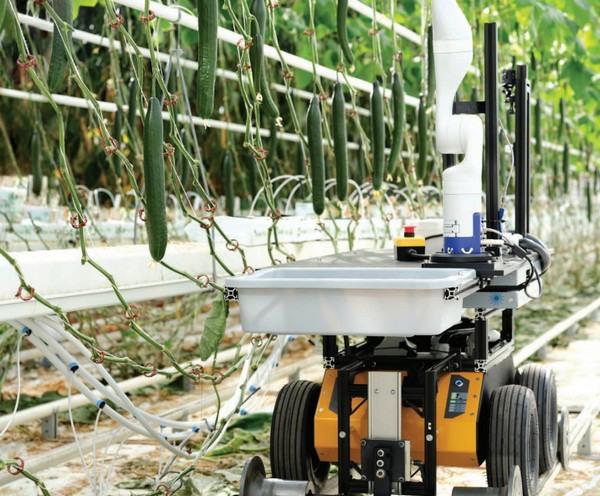
Kifaa cha kisasa cha kilimo kimewekwa shambani kusaidia kazi za mkulima, hii inaangazia umuhimu wa teknolojia katika kuongeza tija katika kilimo.